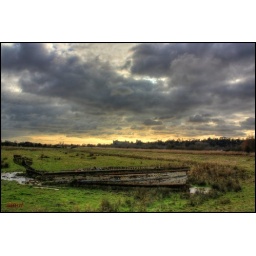
walking along the Arun river .. Wildfowl area. with a view of the Arundel castle in the background